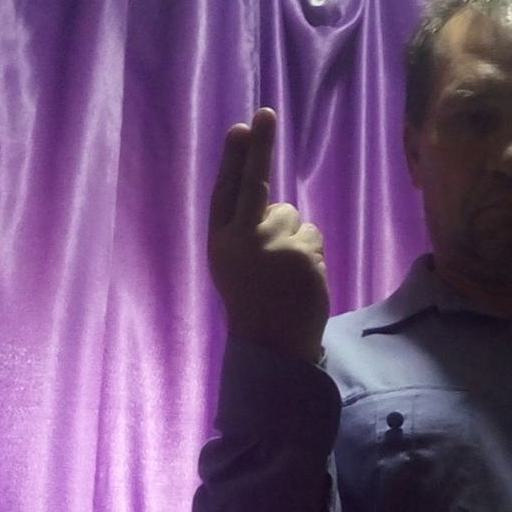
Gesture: two_up_inverted